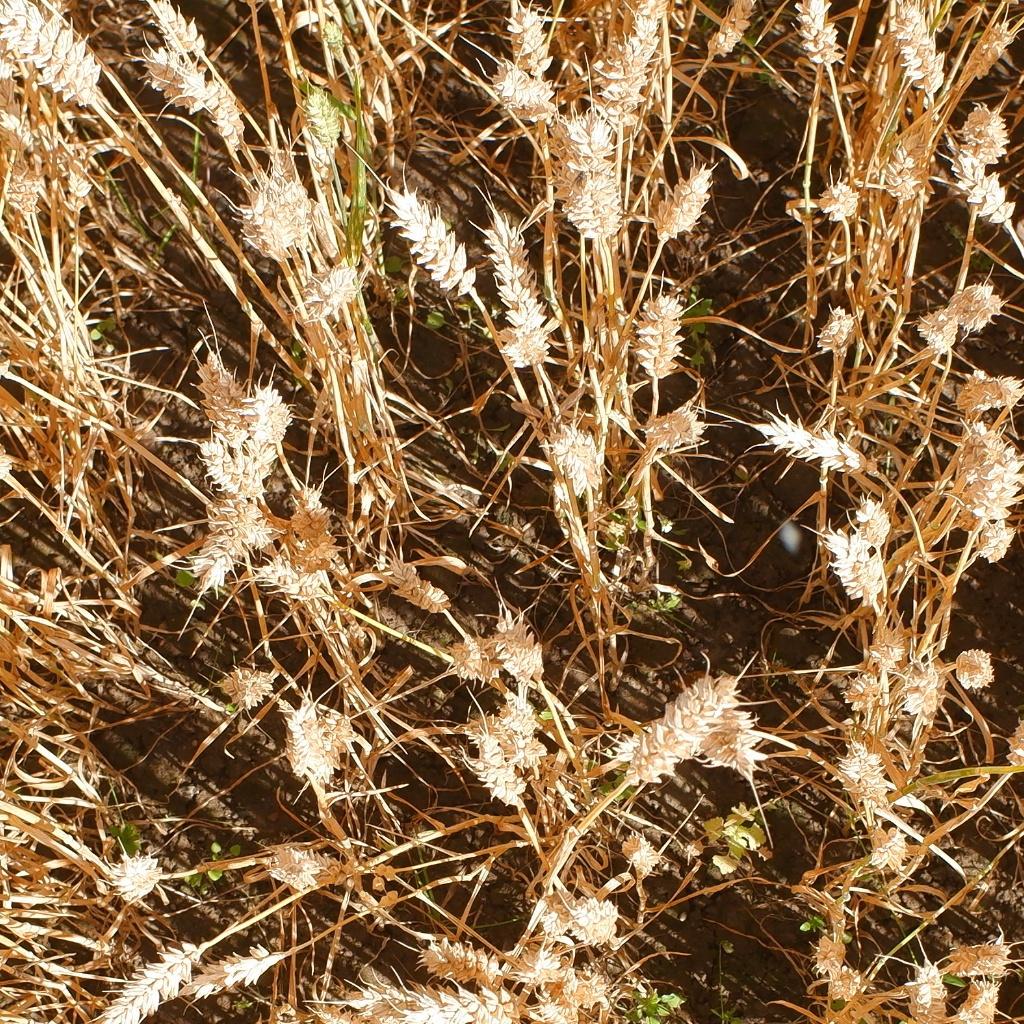
Country: Norway
Location: NMBU
Wheat development stage: Filling